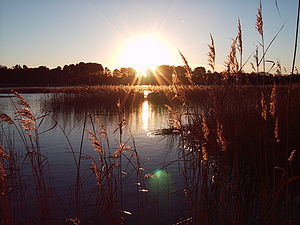
Helgeå
Udløbet ved Gropahålet syd for Åhus.
Helgeå er Skånes største vandløb, der gennemløber en række mindre søer øst for Älmhult i det sydlige Småland. Åen munder ud i Hanøbugten på østkysten af Skåne.